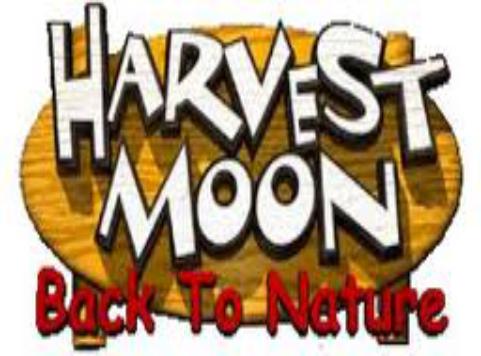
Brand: Harvest Moon
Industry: Leisure